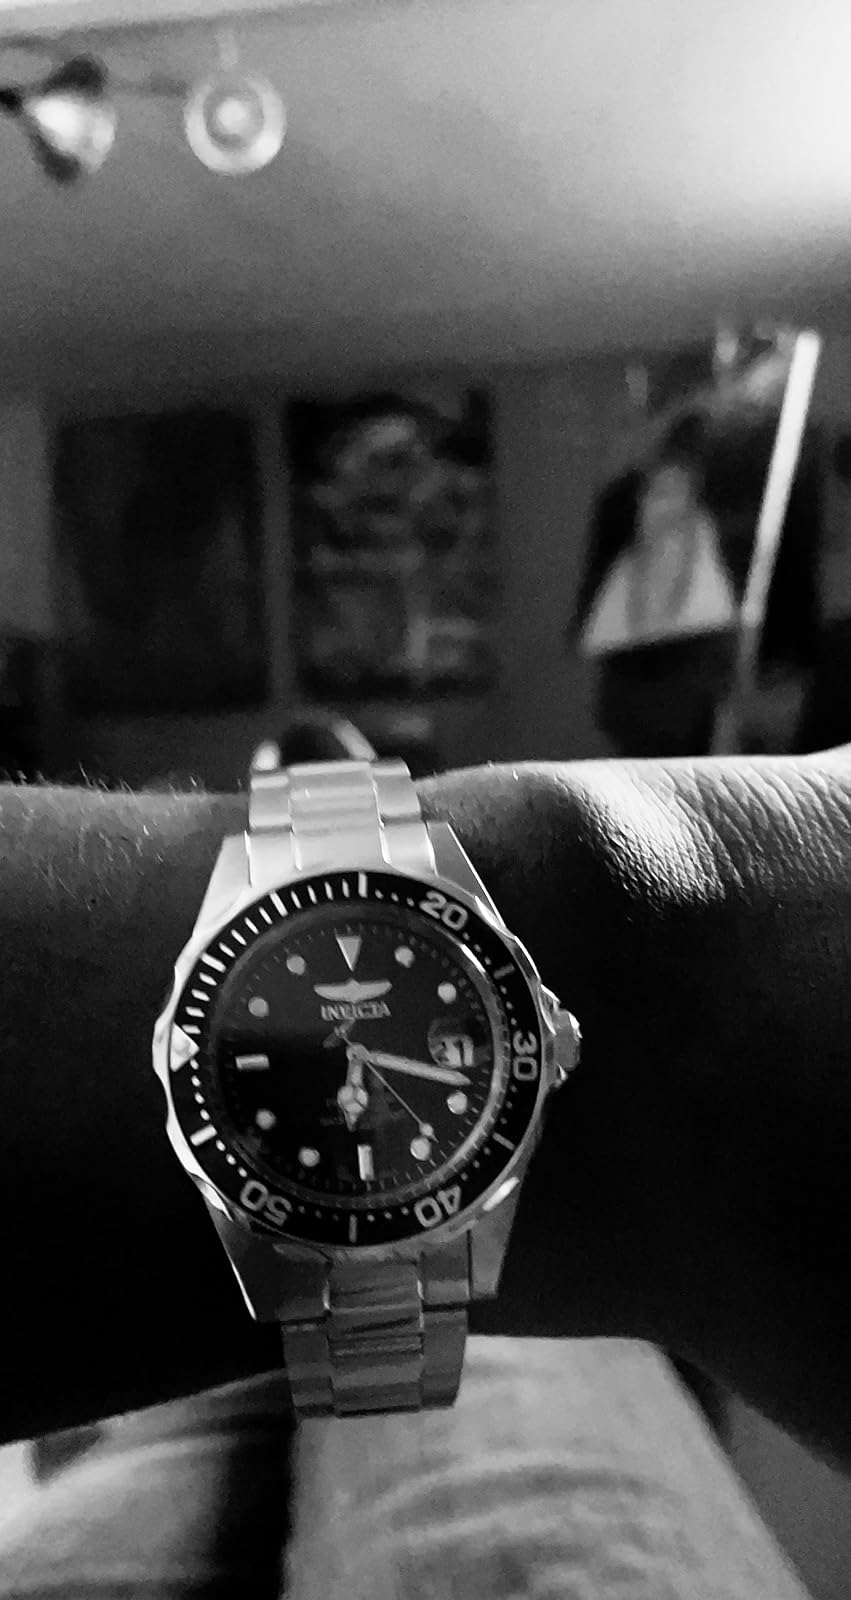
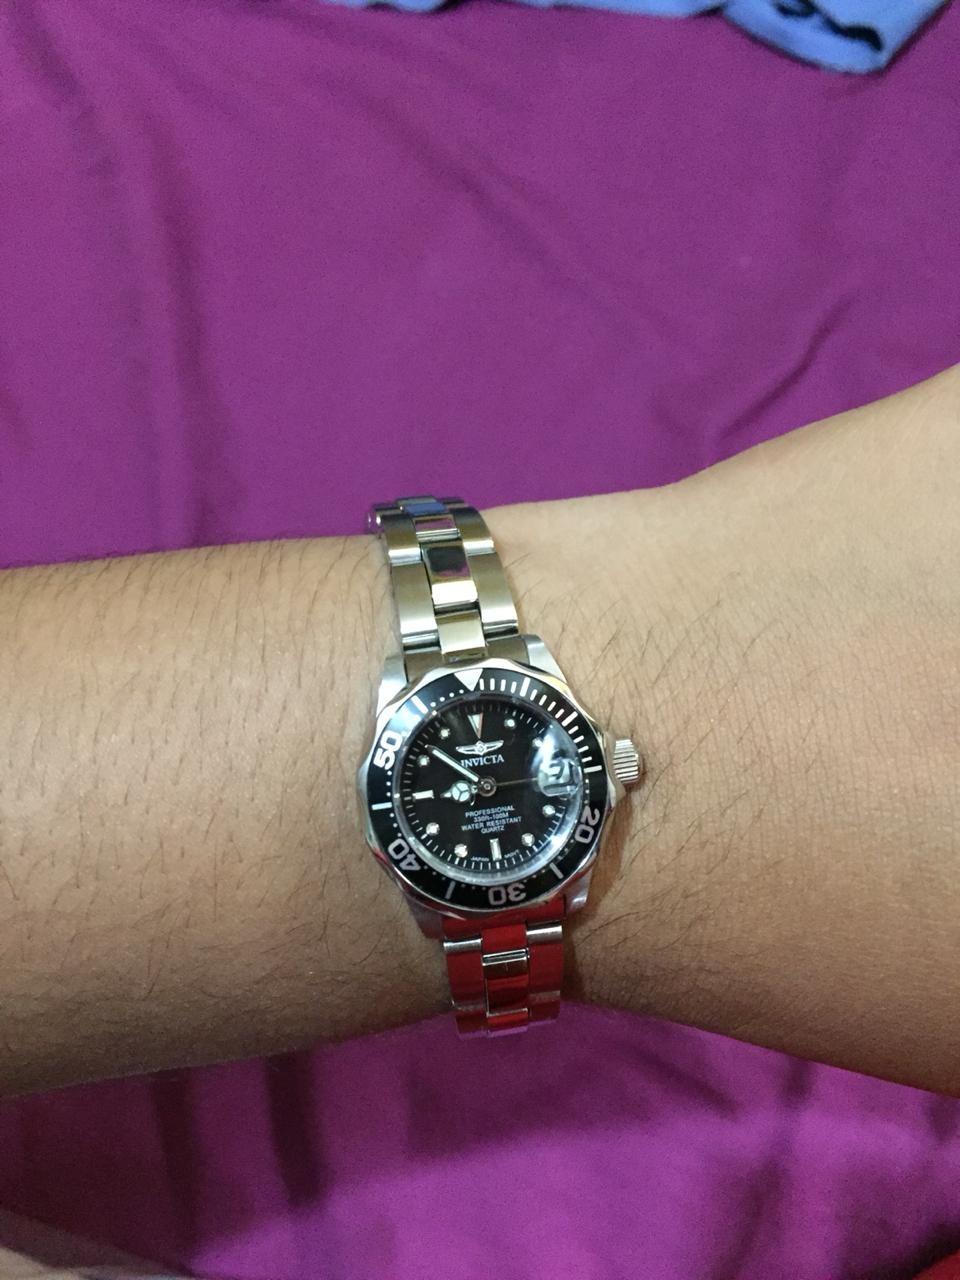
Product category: accessories_watch
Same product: yes